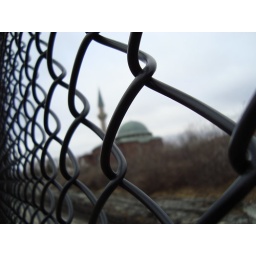
A fence in front of the city bus transitway. On the other side is the Ottawa Main Mosque.